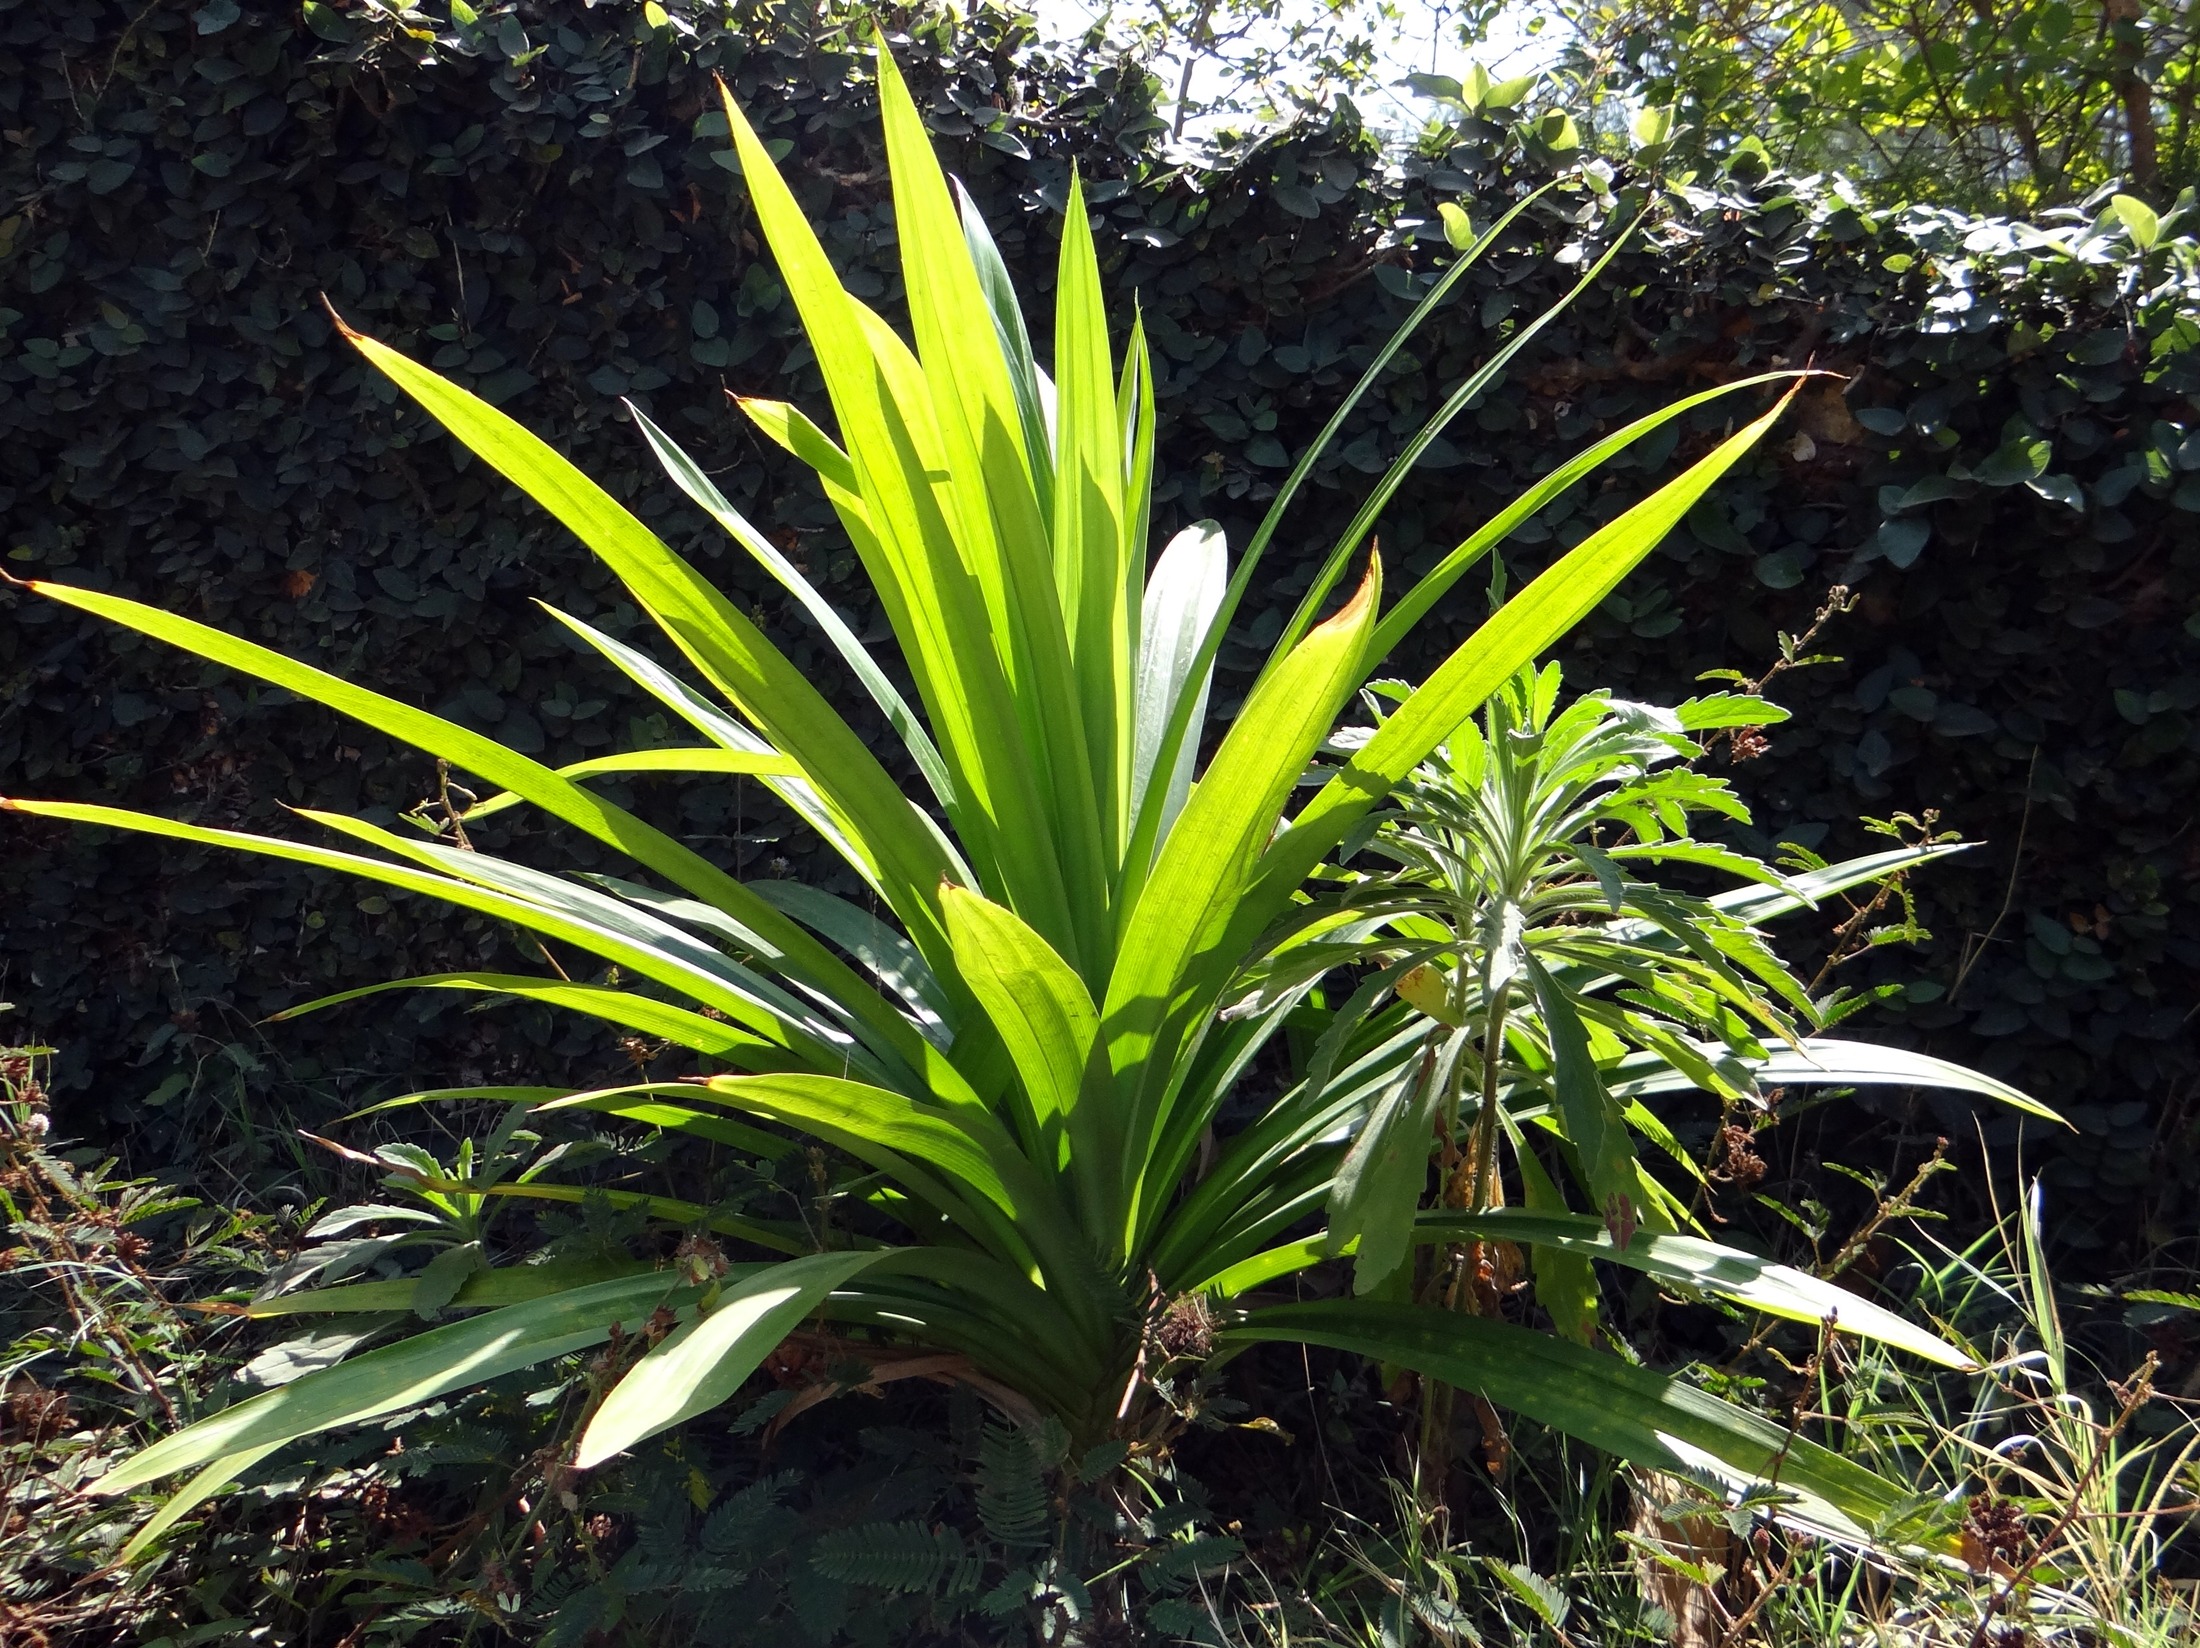
tree, plant, leaf, flower, bush, jungle, culinary, tropical, botany, garden, flora, leaves, india, pandanus, aromatic, flowering plant, annapurna, land plant, arecales, palm family, ti plant, amaryllifolius